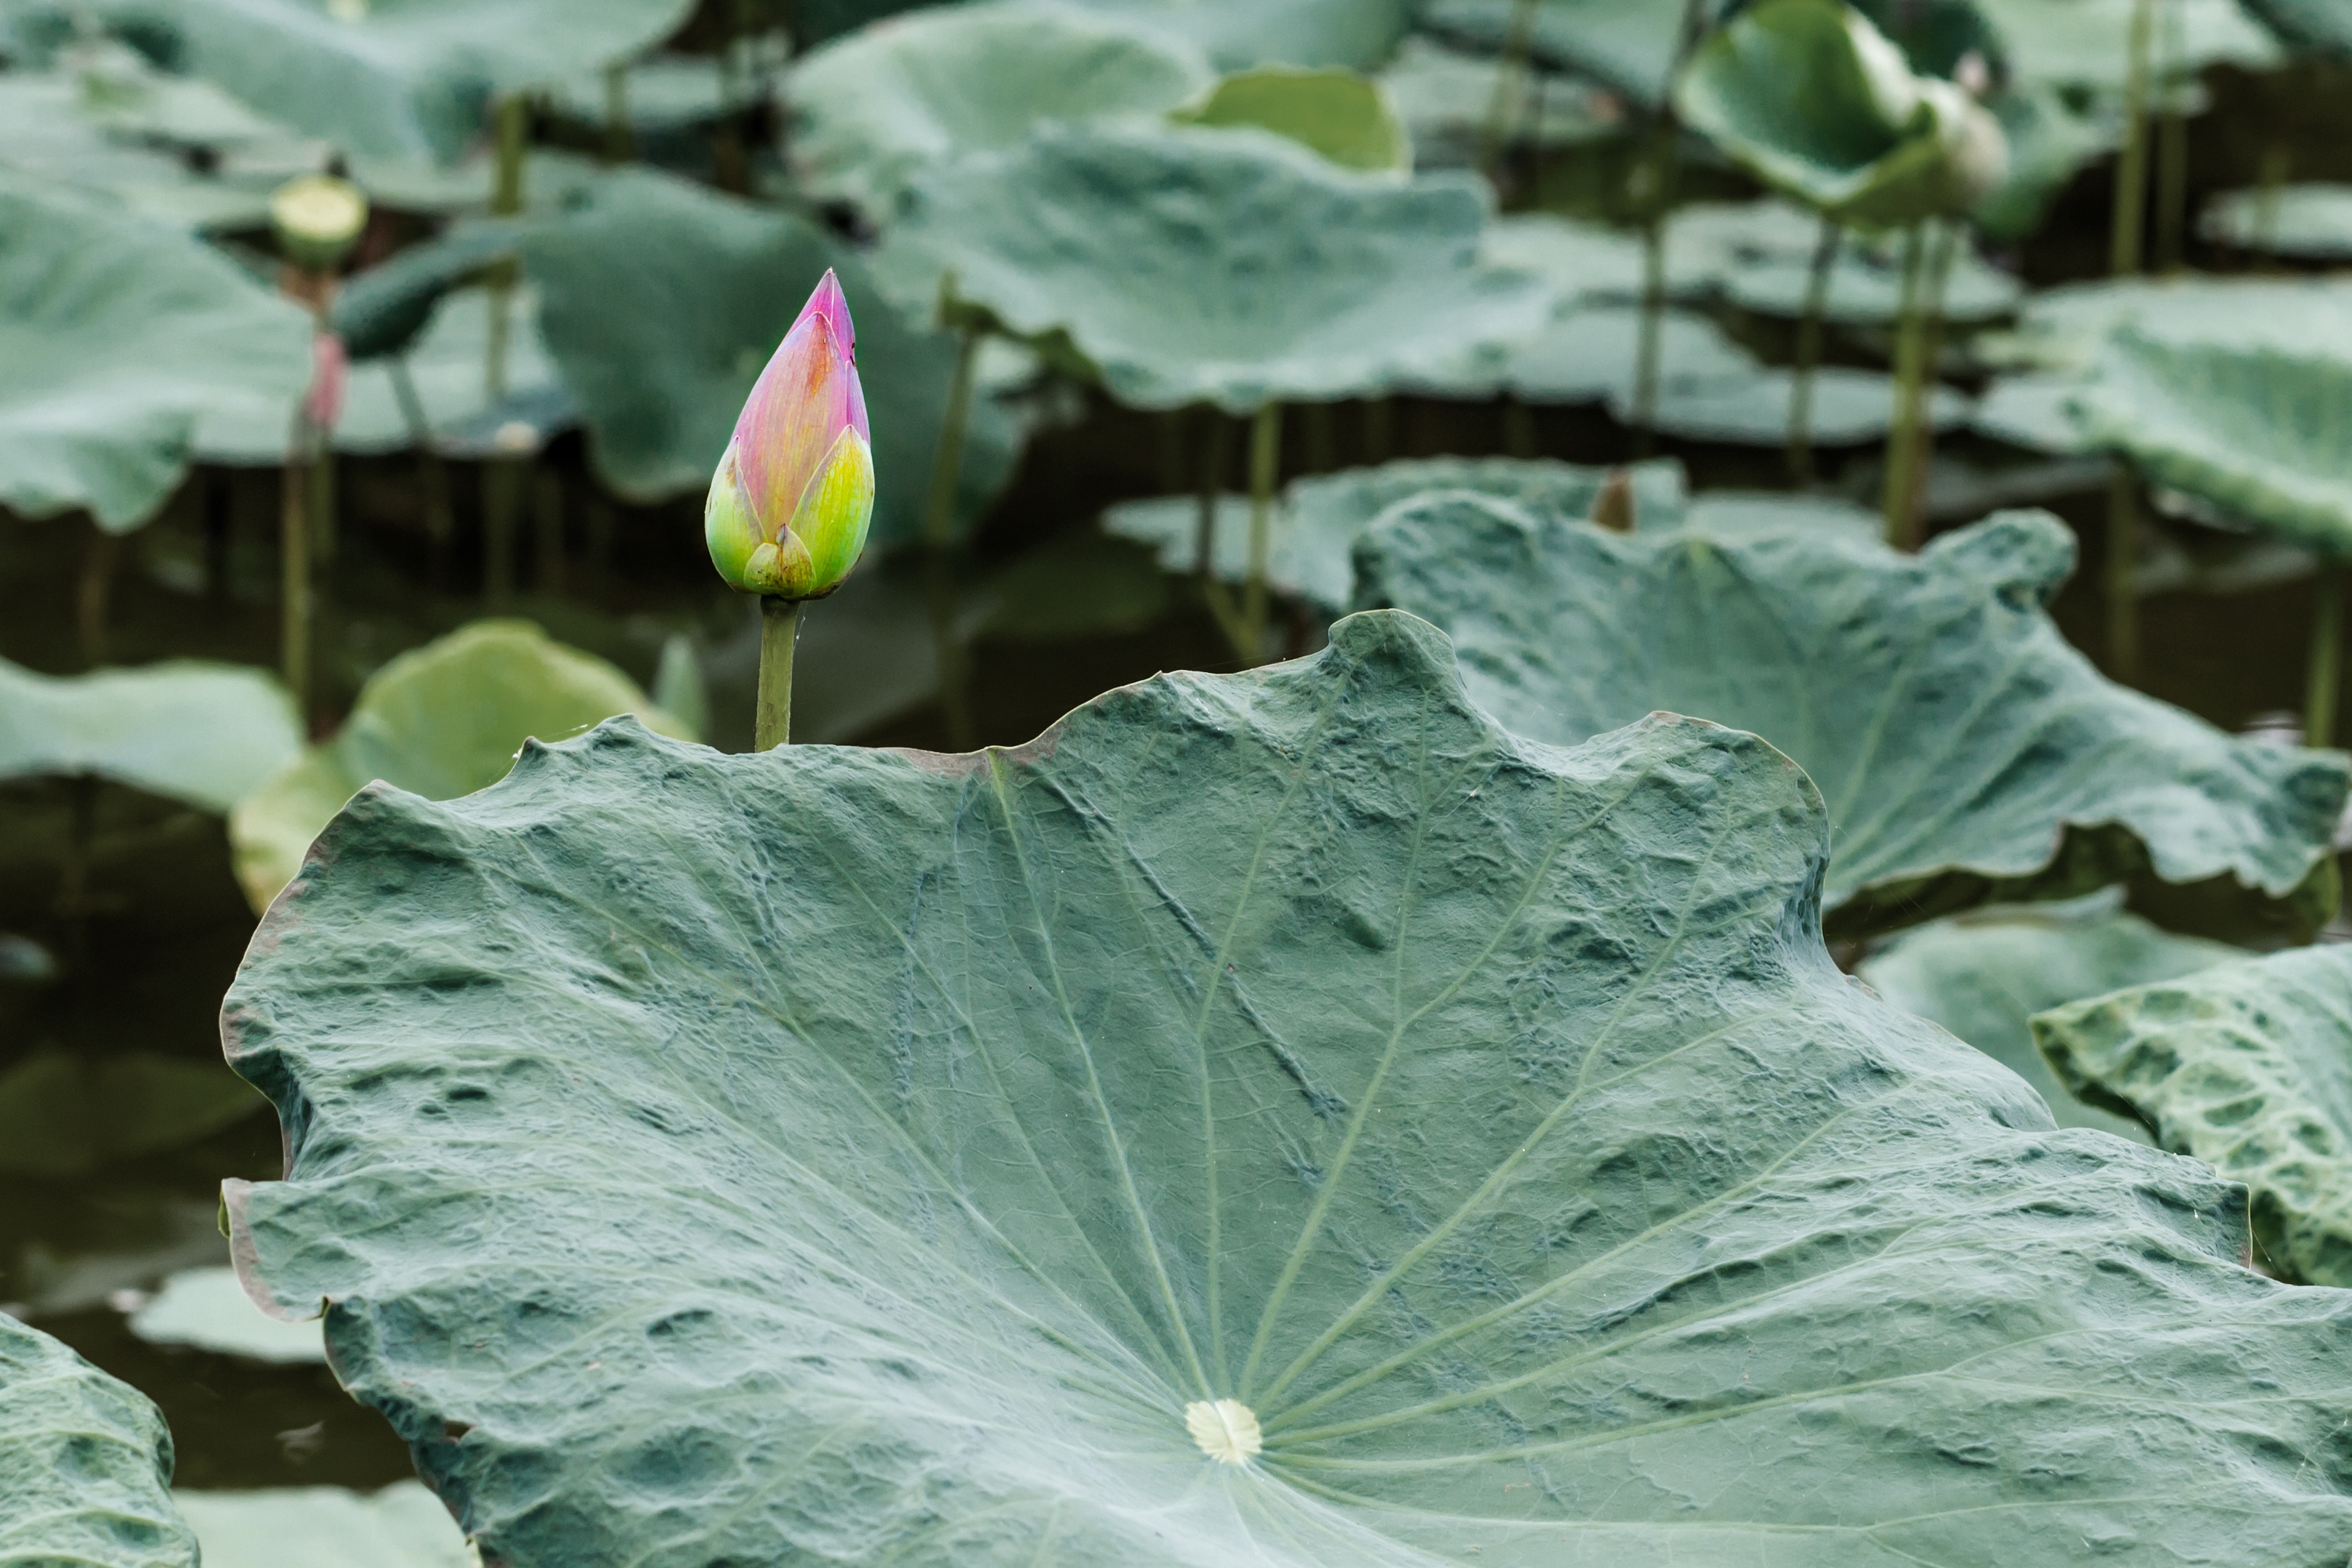
nature, plant, leaf, flower, petal, home, male, green, produce, botany, flora, page, write, lotus, macro photography, flowering plant, annual plant, land plant